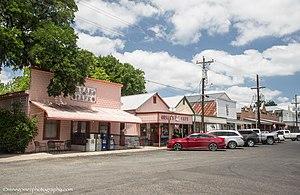
Fayetteville est une ville située entre Austin et Houston, à l'est du comté de Fayette, au Texas, aux États-Unis. Elle est incorporée en 1882.